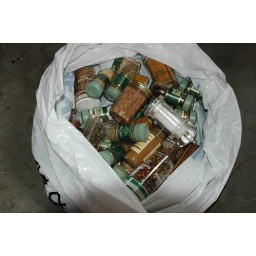
Spices in plastic bag, taken out of box 065